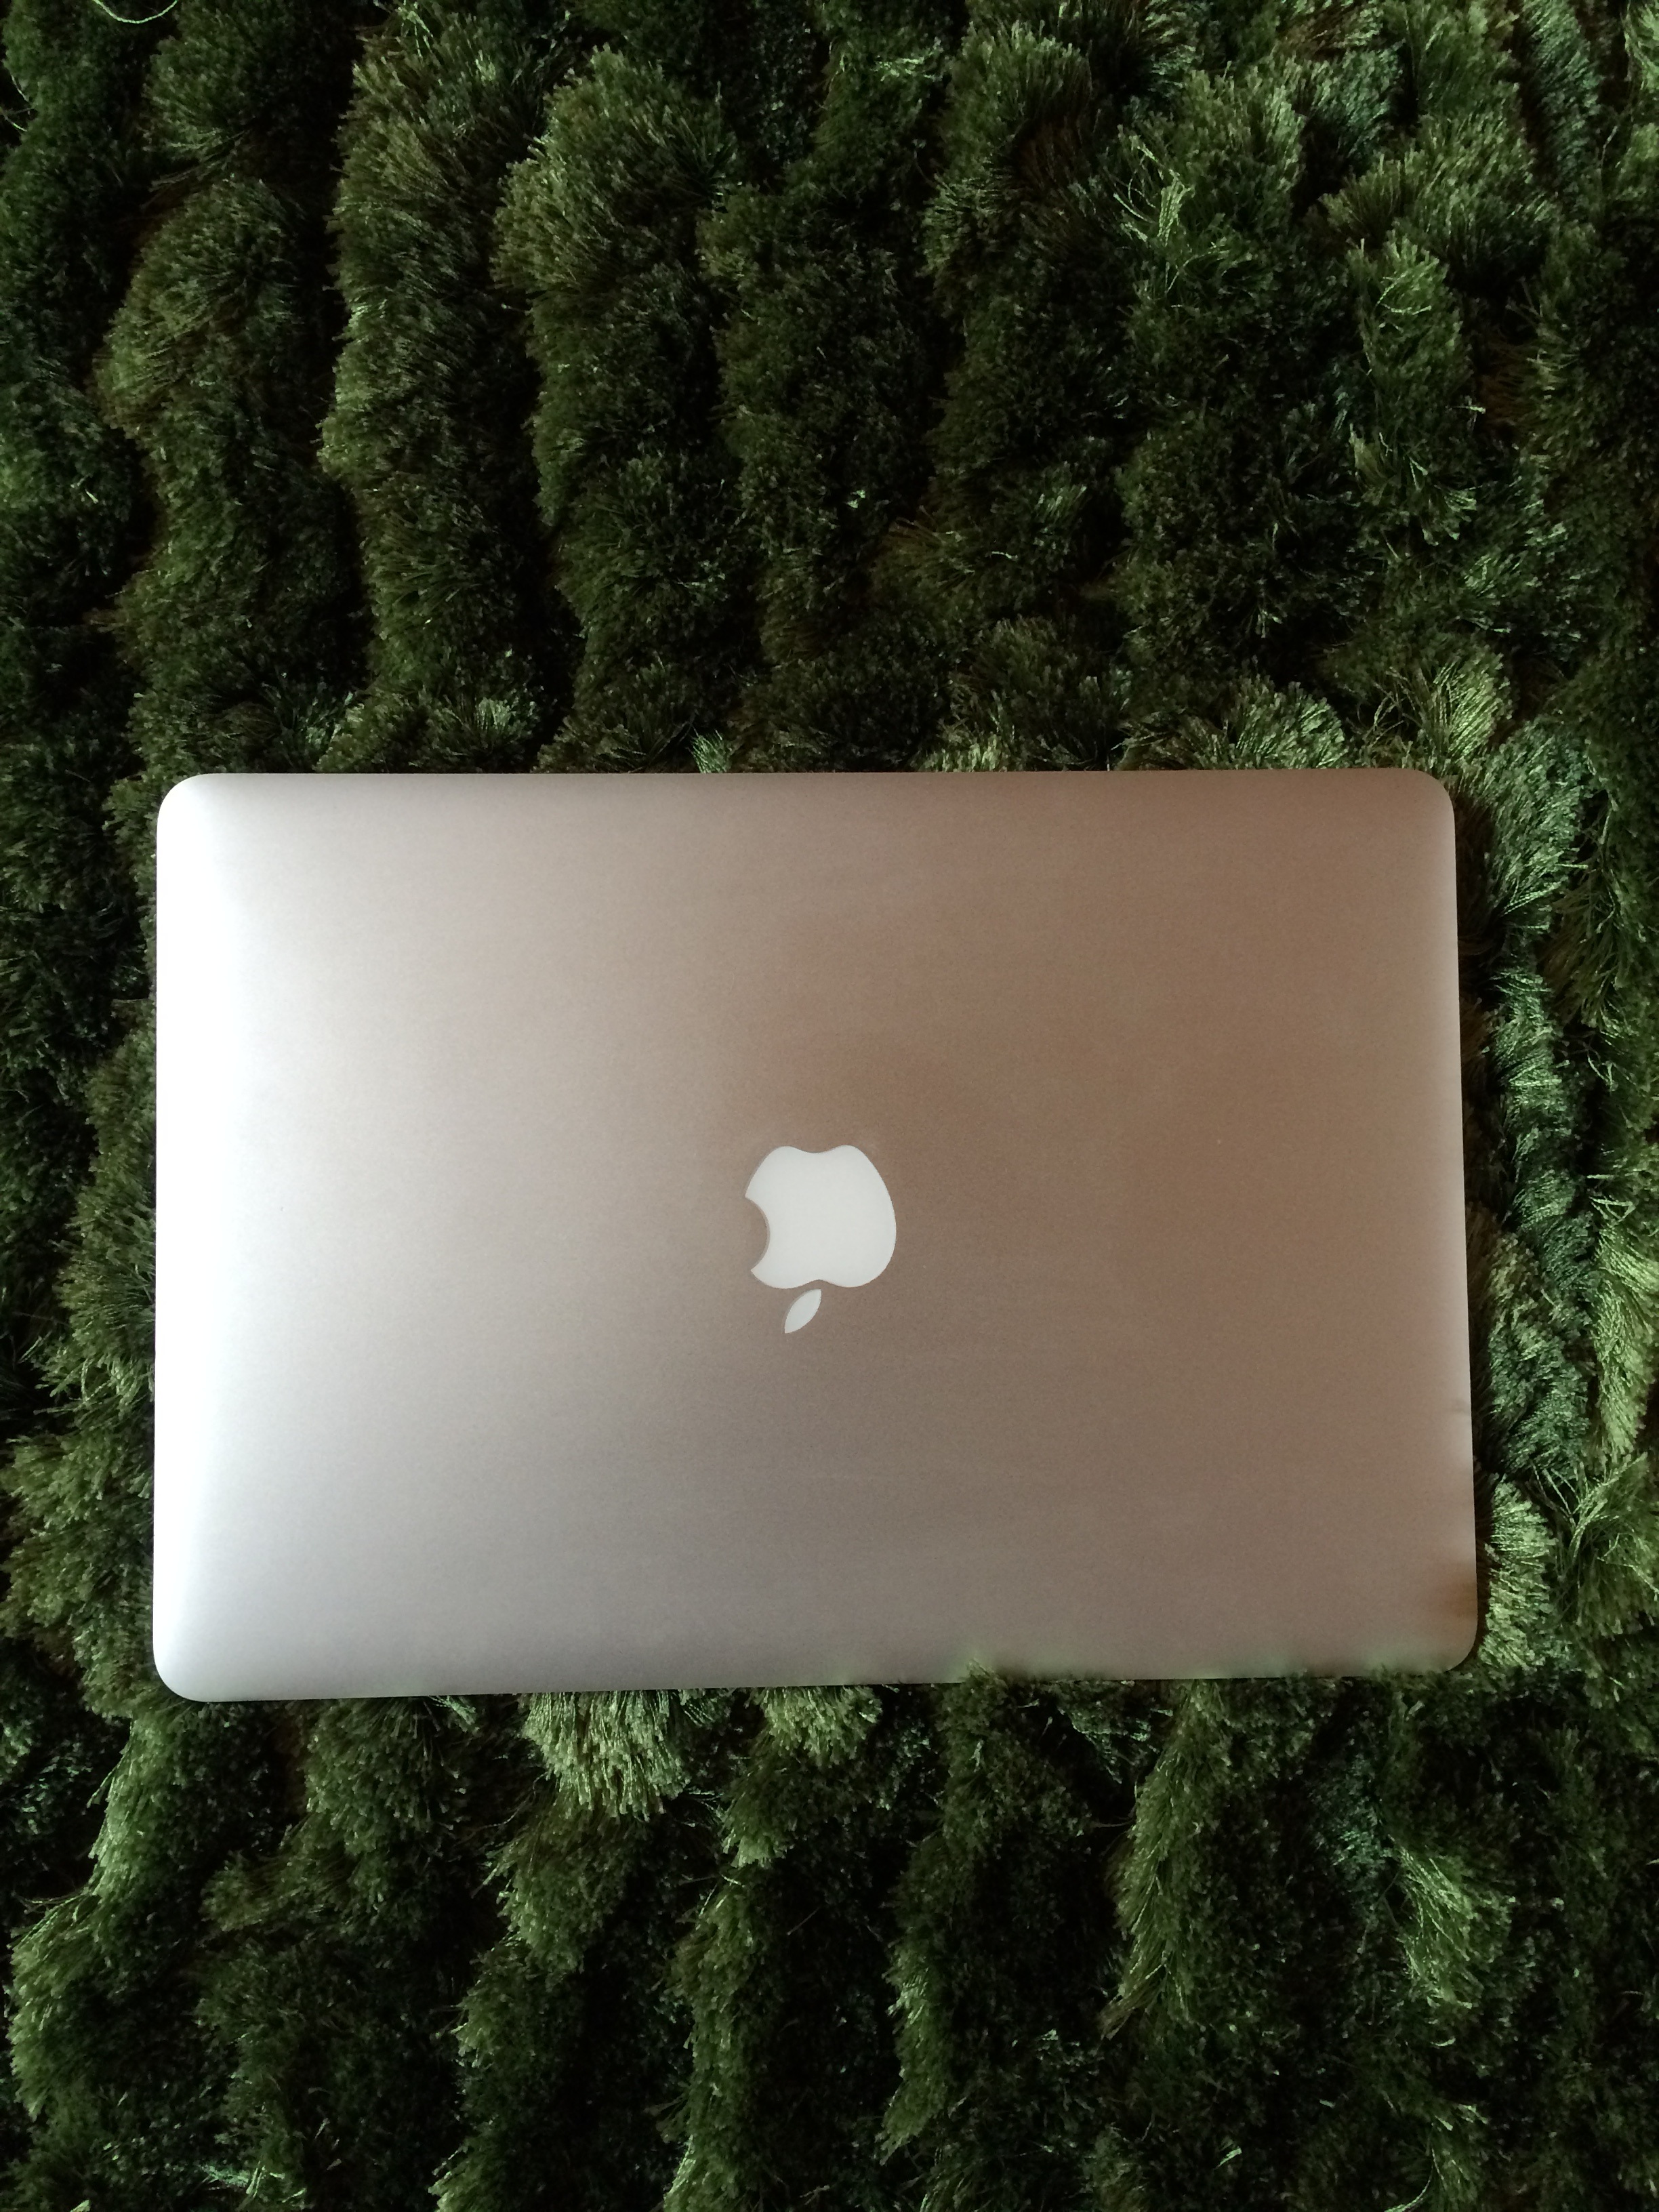
macbook, apple, grass, air, green, lighting, design, shape